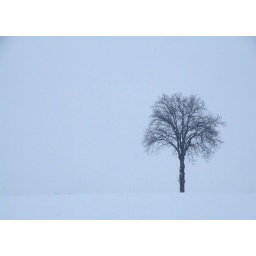
A tree in a field outside Leslie, Michigan